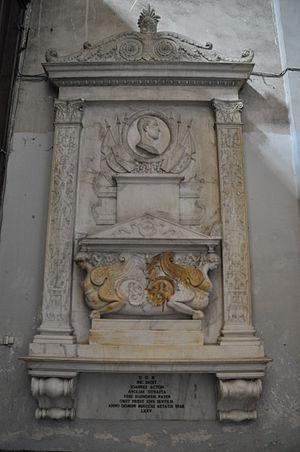
John Francis Edward Acton, 6ᵉ baronnet, est un homme politique italien, Premier ministre du royaume de Naples sous Ferdinand IV de Naples.